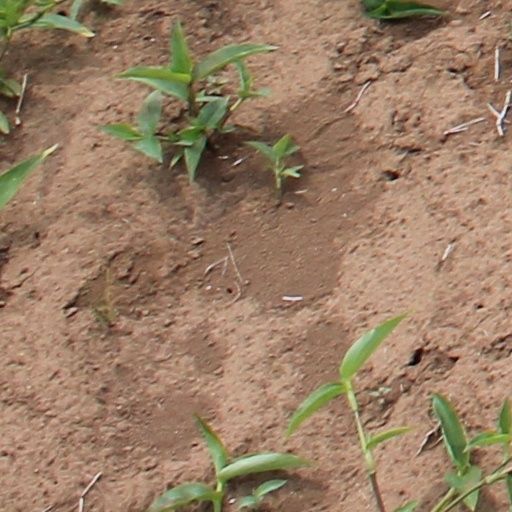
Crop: wheat